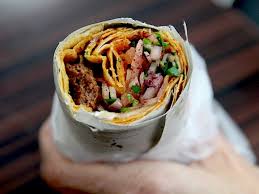
Yemek: kebap